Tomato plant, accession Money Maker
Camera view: tilt-top (135 deg); turntable rotation: 300 degrees
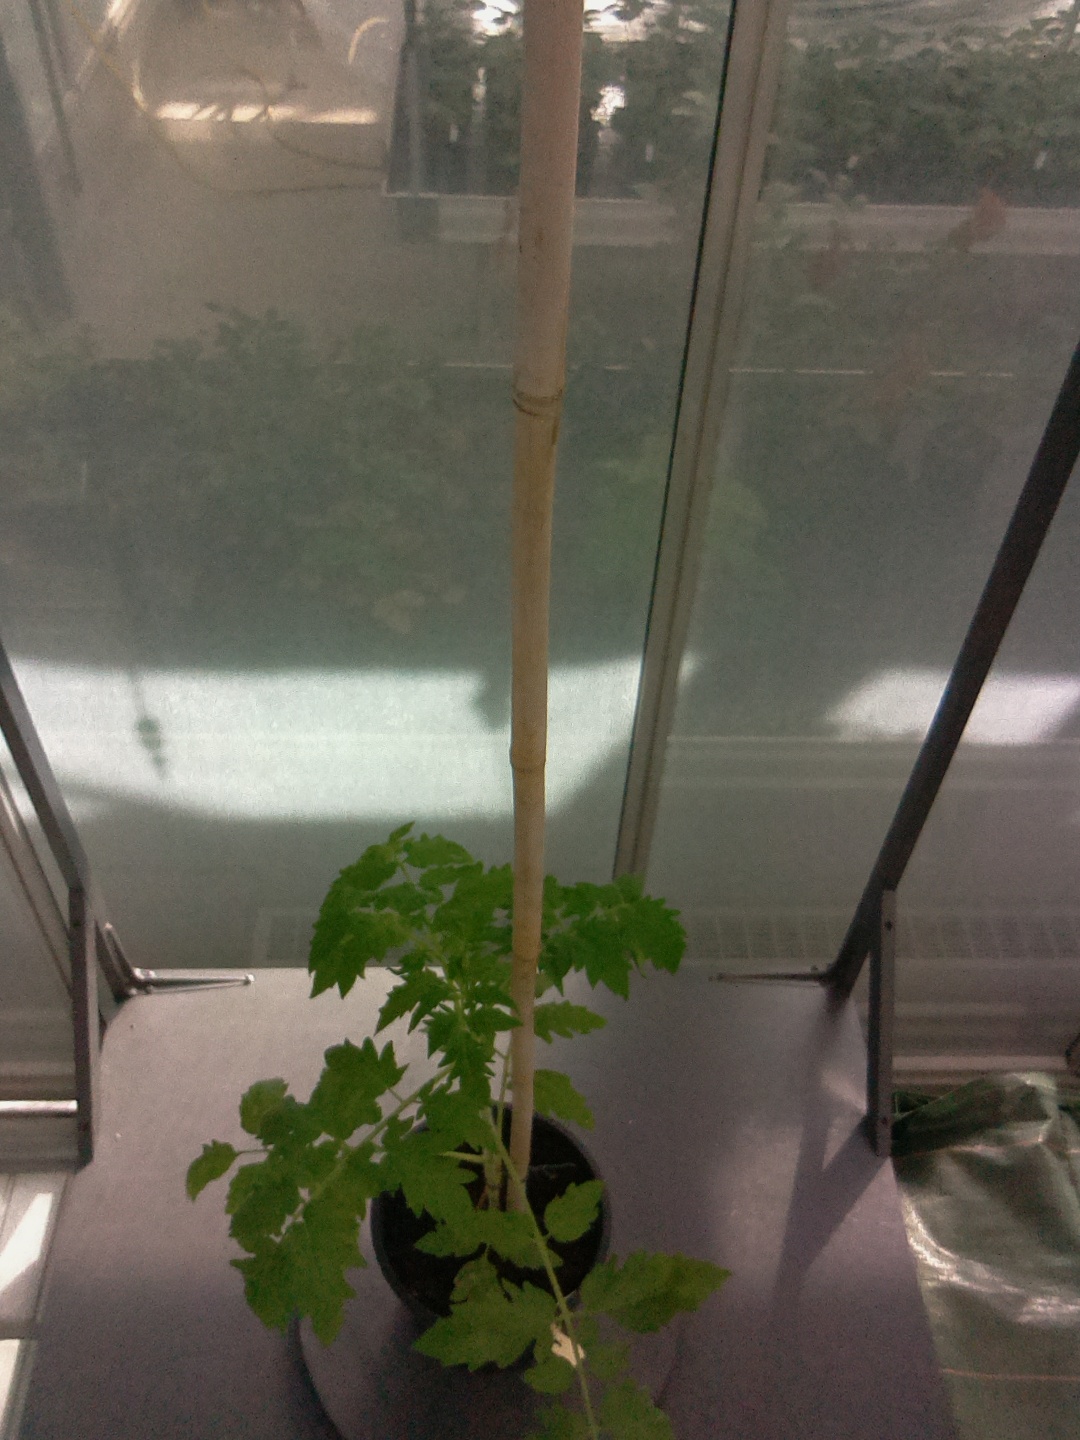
BBCH growth stage 14: 8 of true leaves visible